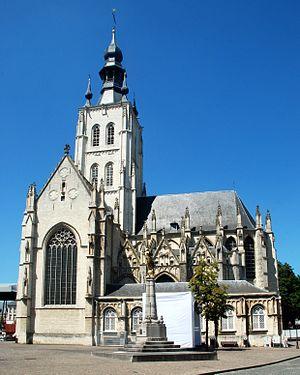
Belgique - Brabant flamand - Tirlemont - Église Notre-Dame-au-Lac
L'église Notre-Dame-au-Lac est une église gothique inachevée située sur le territoire de la commune belge de Tirlemont, en Brabant flamand.